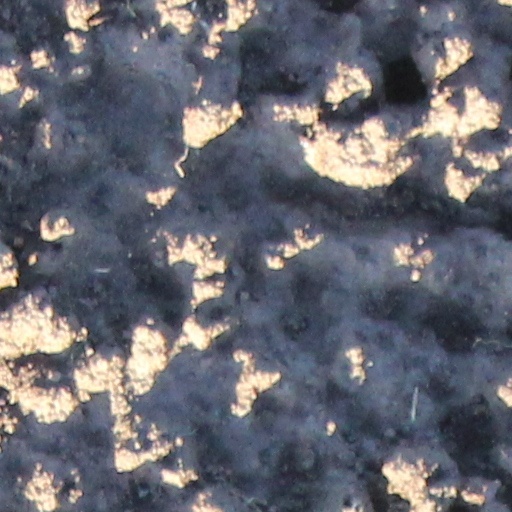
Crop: wheat